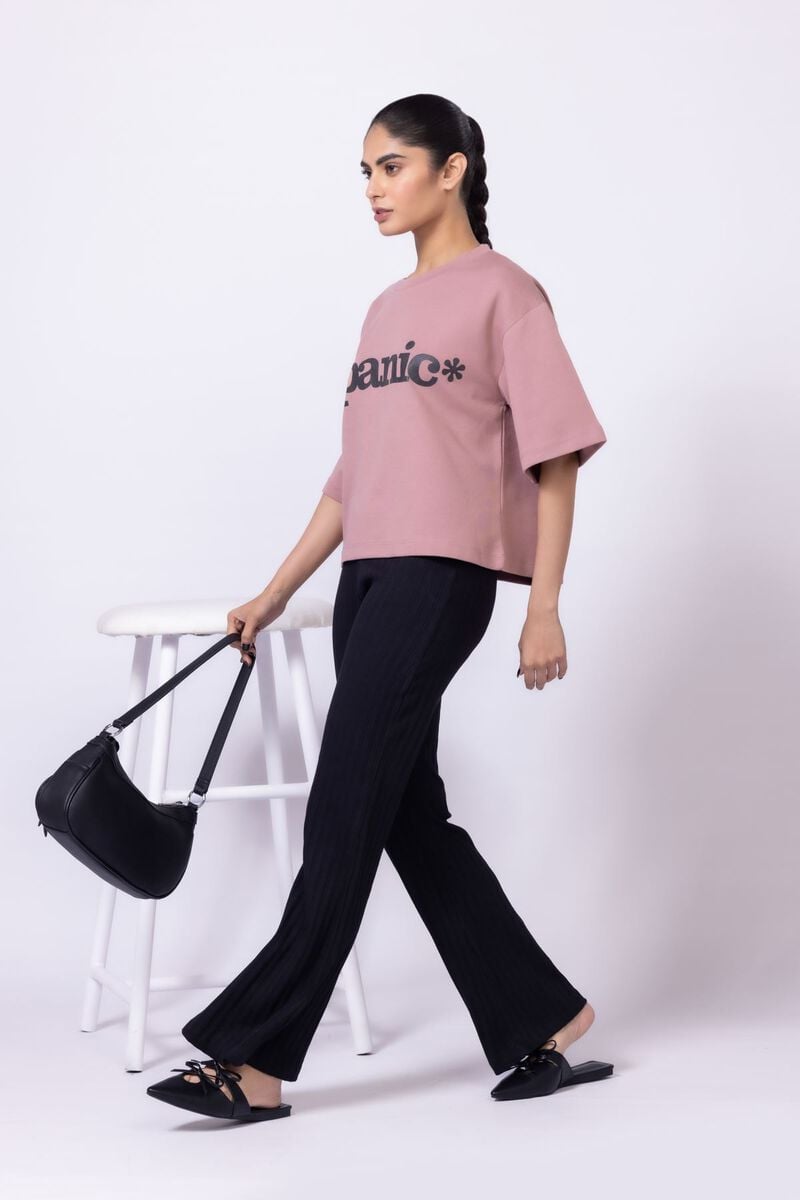
pink multi logo tee